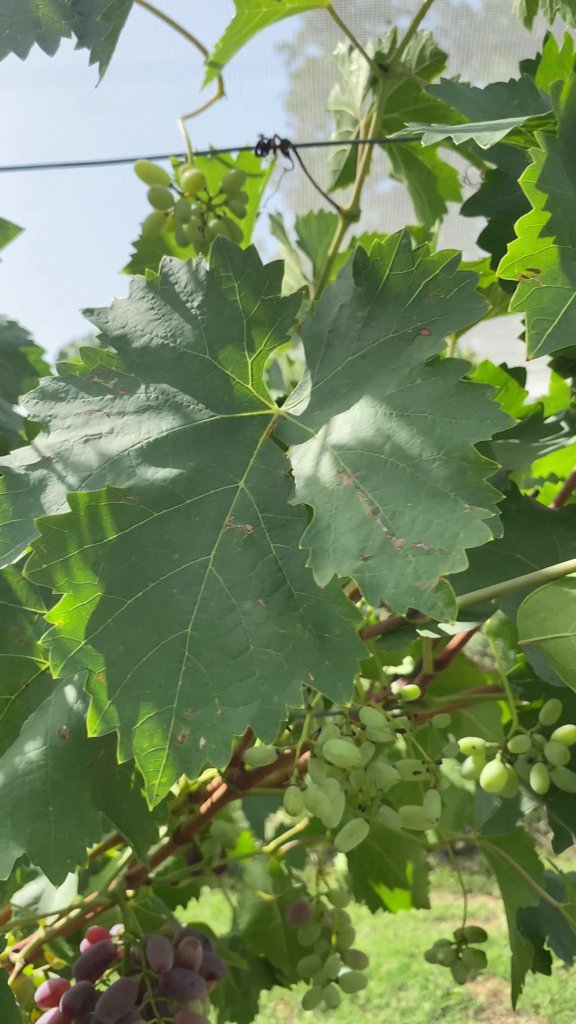
Berries visible: 87
Grape clusters: 5